Mark Simoneau

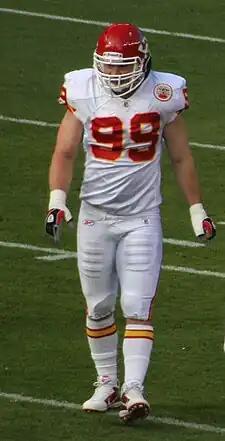
Simoneau with the Kansas City Chiefs in 2010

Mark Lee Simoneau (born January 16, 1977) is an American former professional football player who was a linebacker for 10 seasons in the National Football League (NFL). He played college football for the Kansas State Wildcats, earning consensus All-American honors in 1999. He was selected by the Atlanta Falcons in the third round of the 2000 NFL draft, and played for the Falcons, Philadelphia Eagles, New Orleans Saints and Kansas City Chiefs of the NFL.